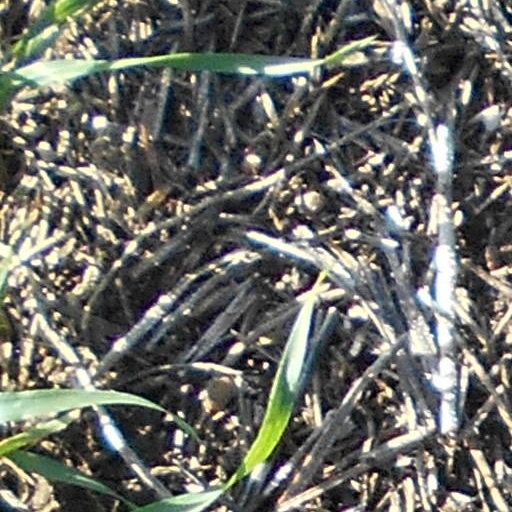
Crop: wheat